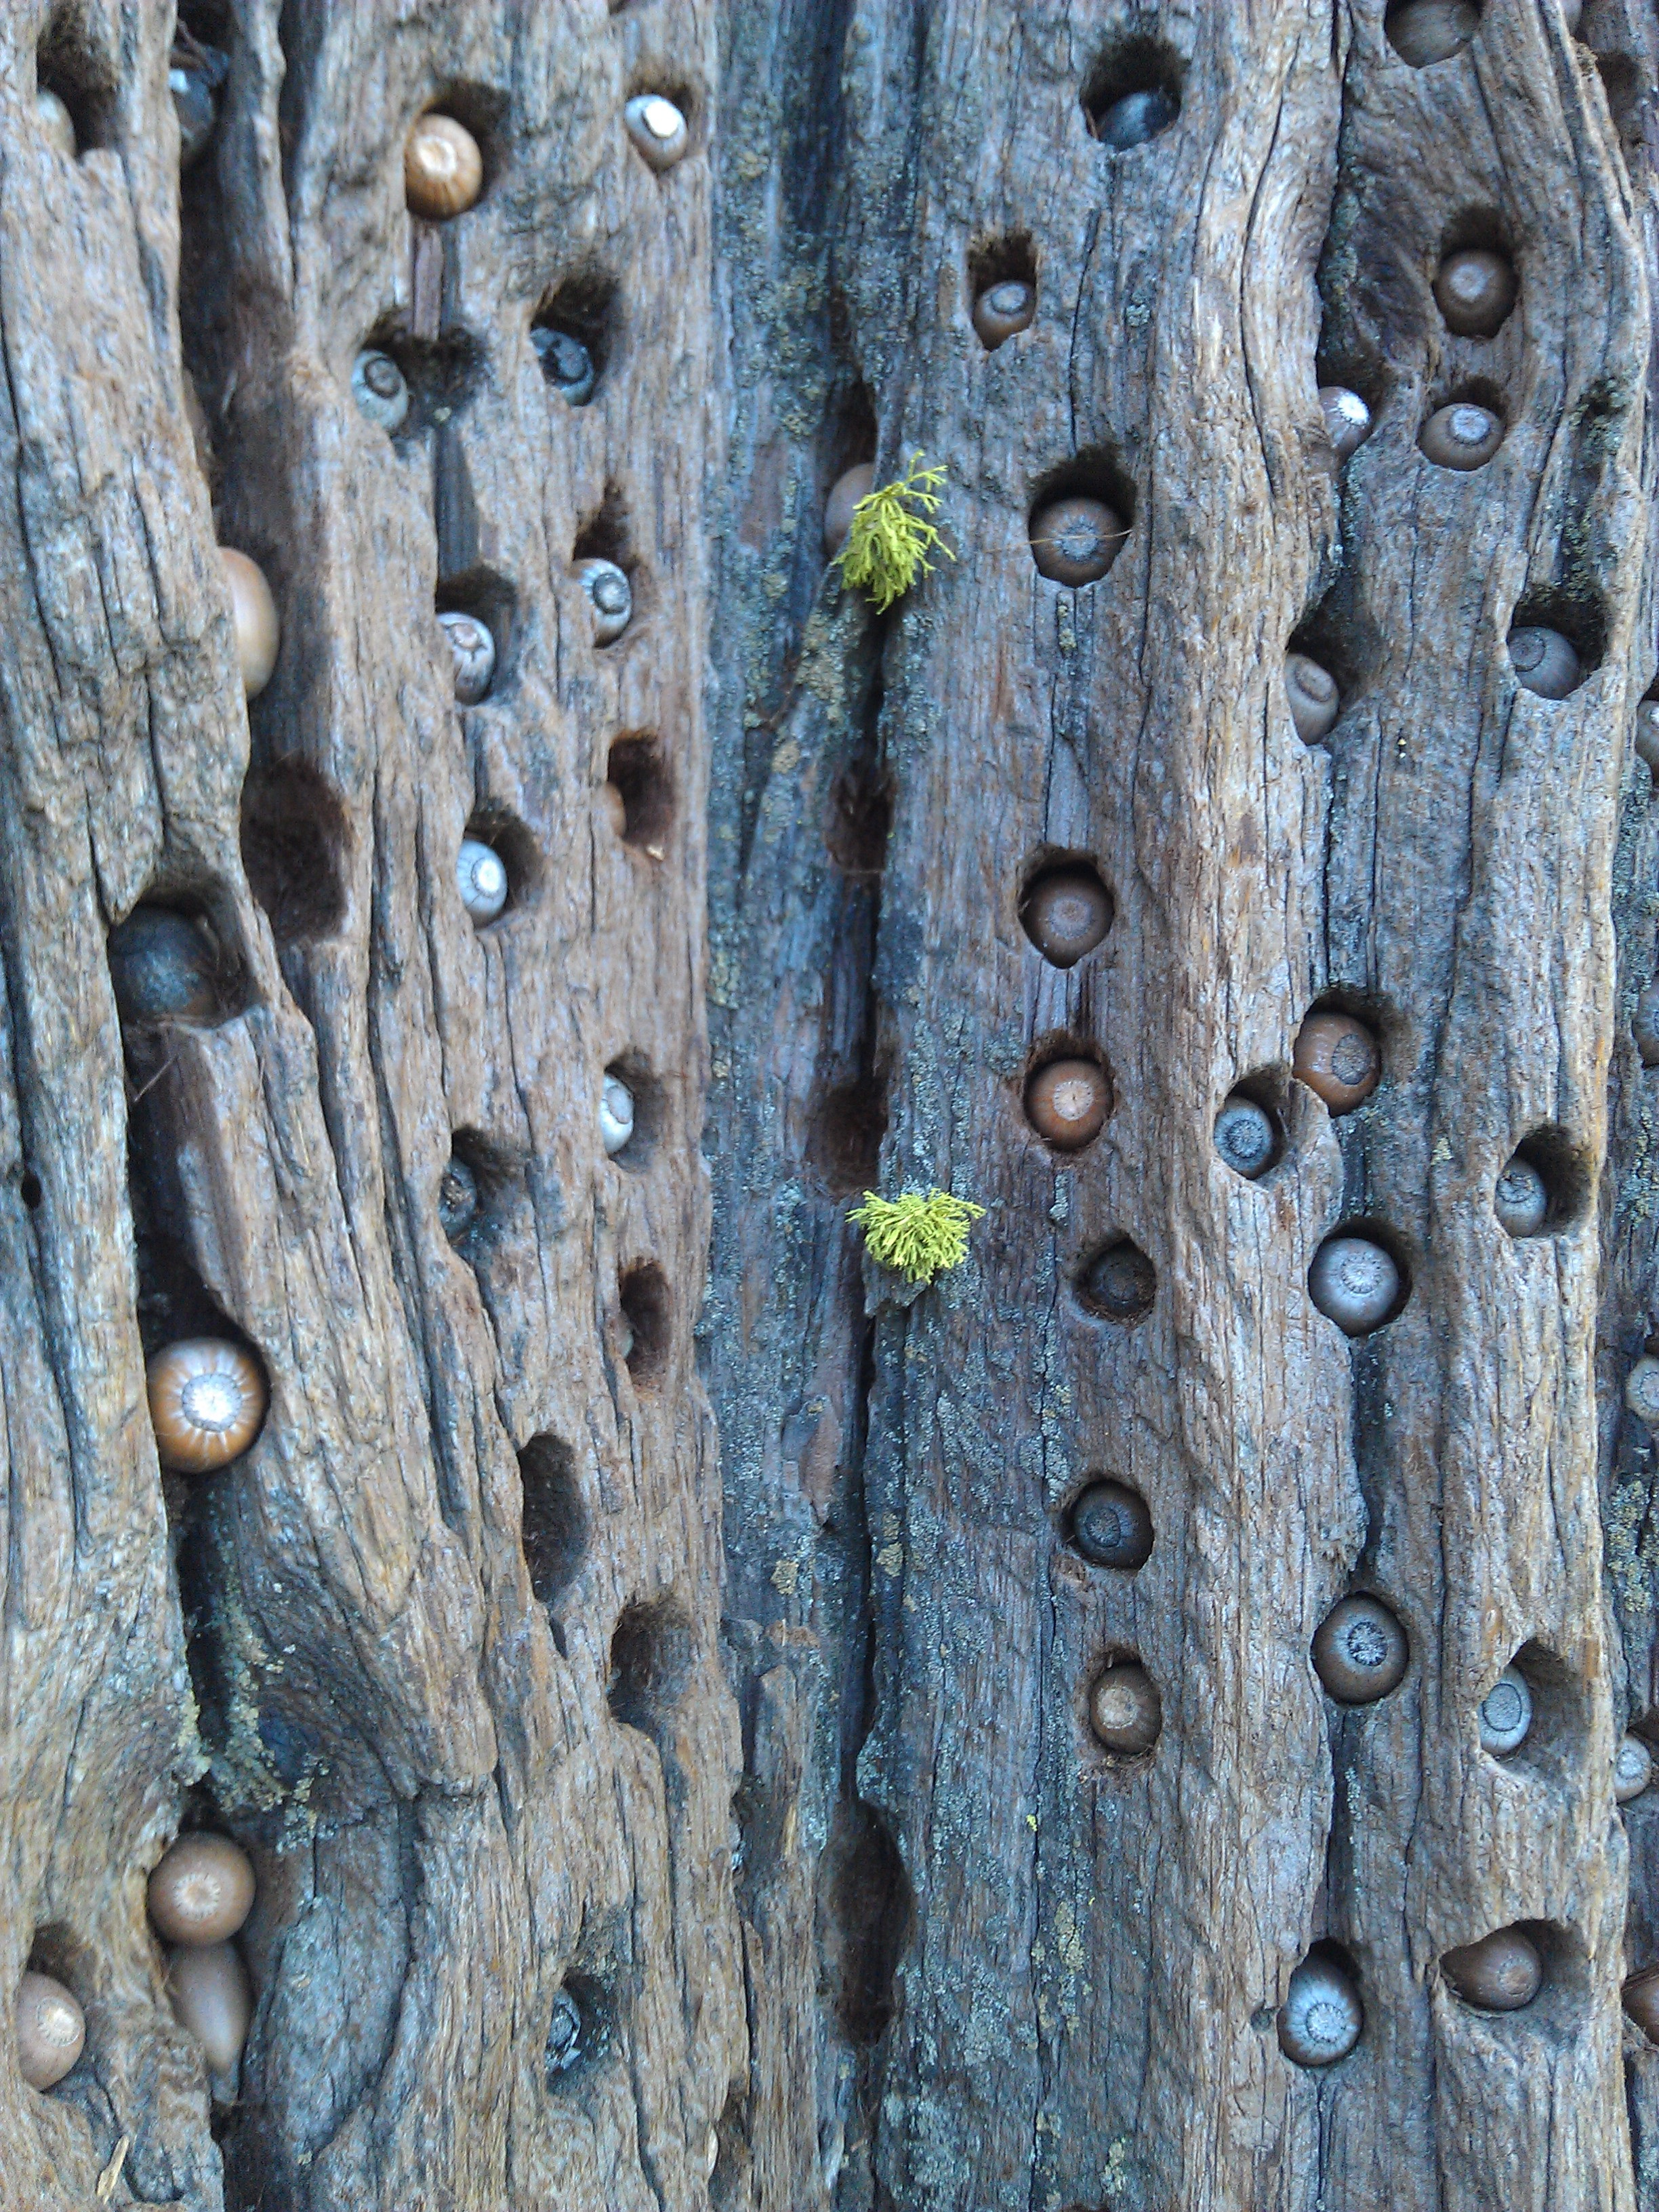
tree, nature, branch, plant, wood, texture, leaf, trunk, green, natural, brown, storage, close up, acorns, plant stem, woody plant, land plant, woodpecker holes